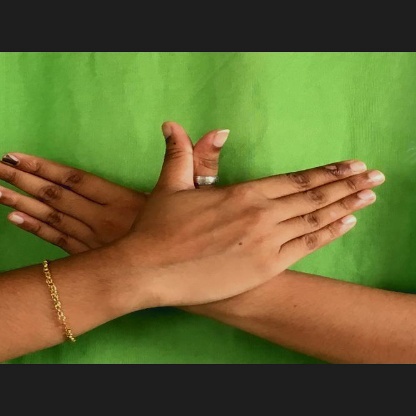
Mudra: Garuda